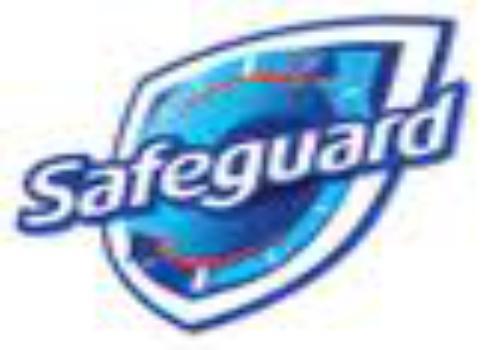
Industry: Necessities